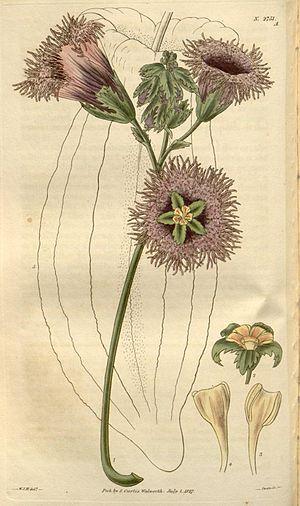
Telfairia pedata est une espèce de plante de la famille des cucurbitacées.